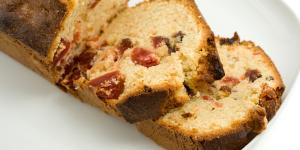
queque ingles